Dale Strong

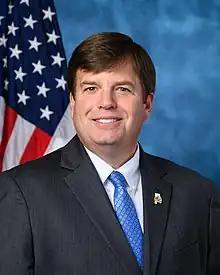
Official portrait, 2022

Dale Whitney Strong (born May 8, 1970) is an American politician serving as the U.S. representative for since 2023. His district includes much of North Alabama, including the city of Huntsville. A member of the Republican Party, Strong served on the Madison County Commission starting in 1996, and was its chairman from 2012 to 2023.